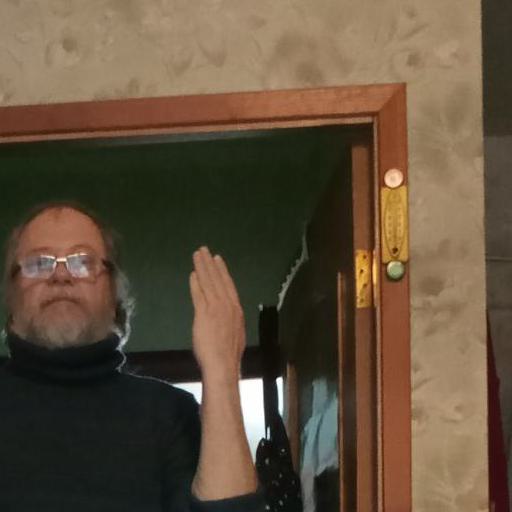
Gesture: stop_inverted